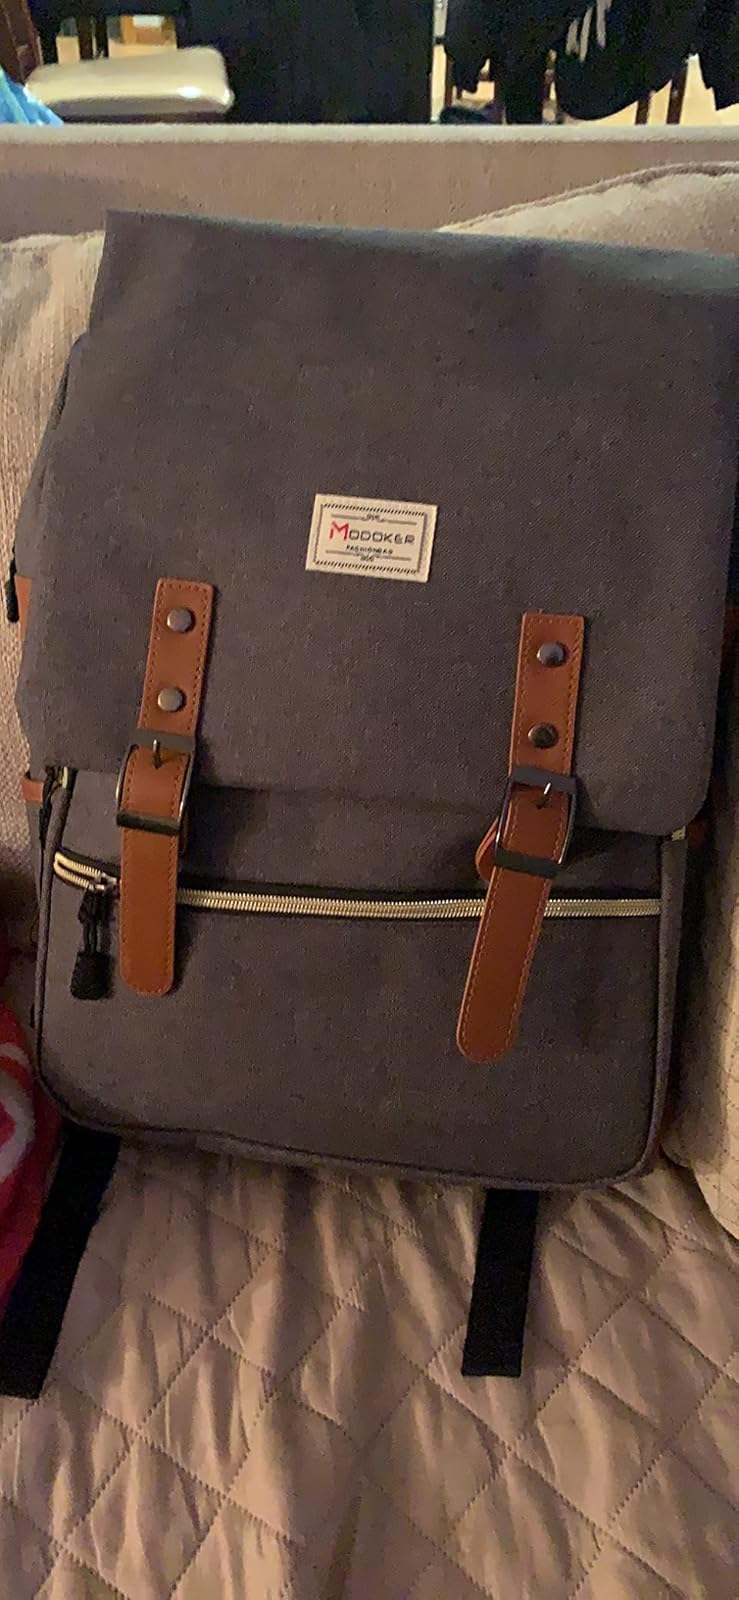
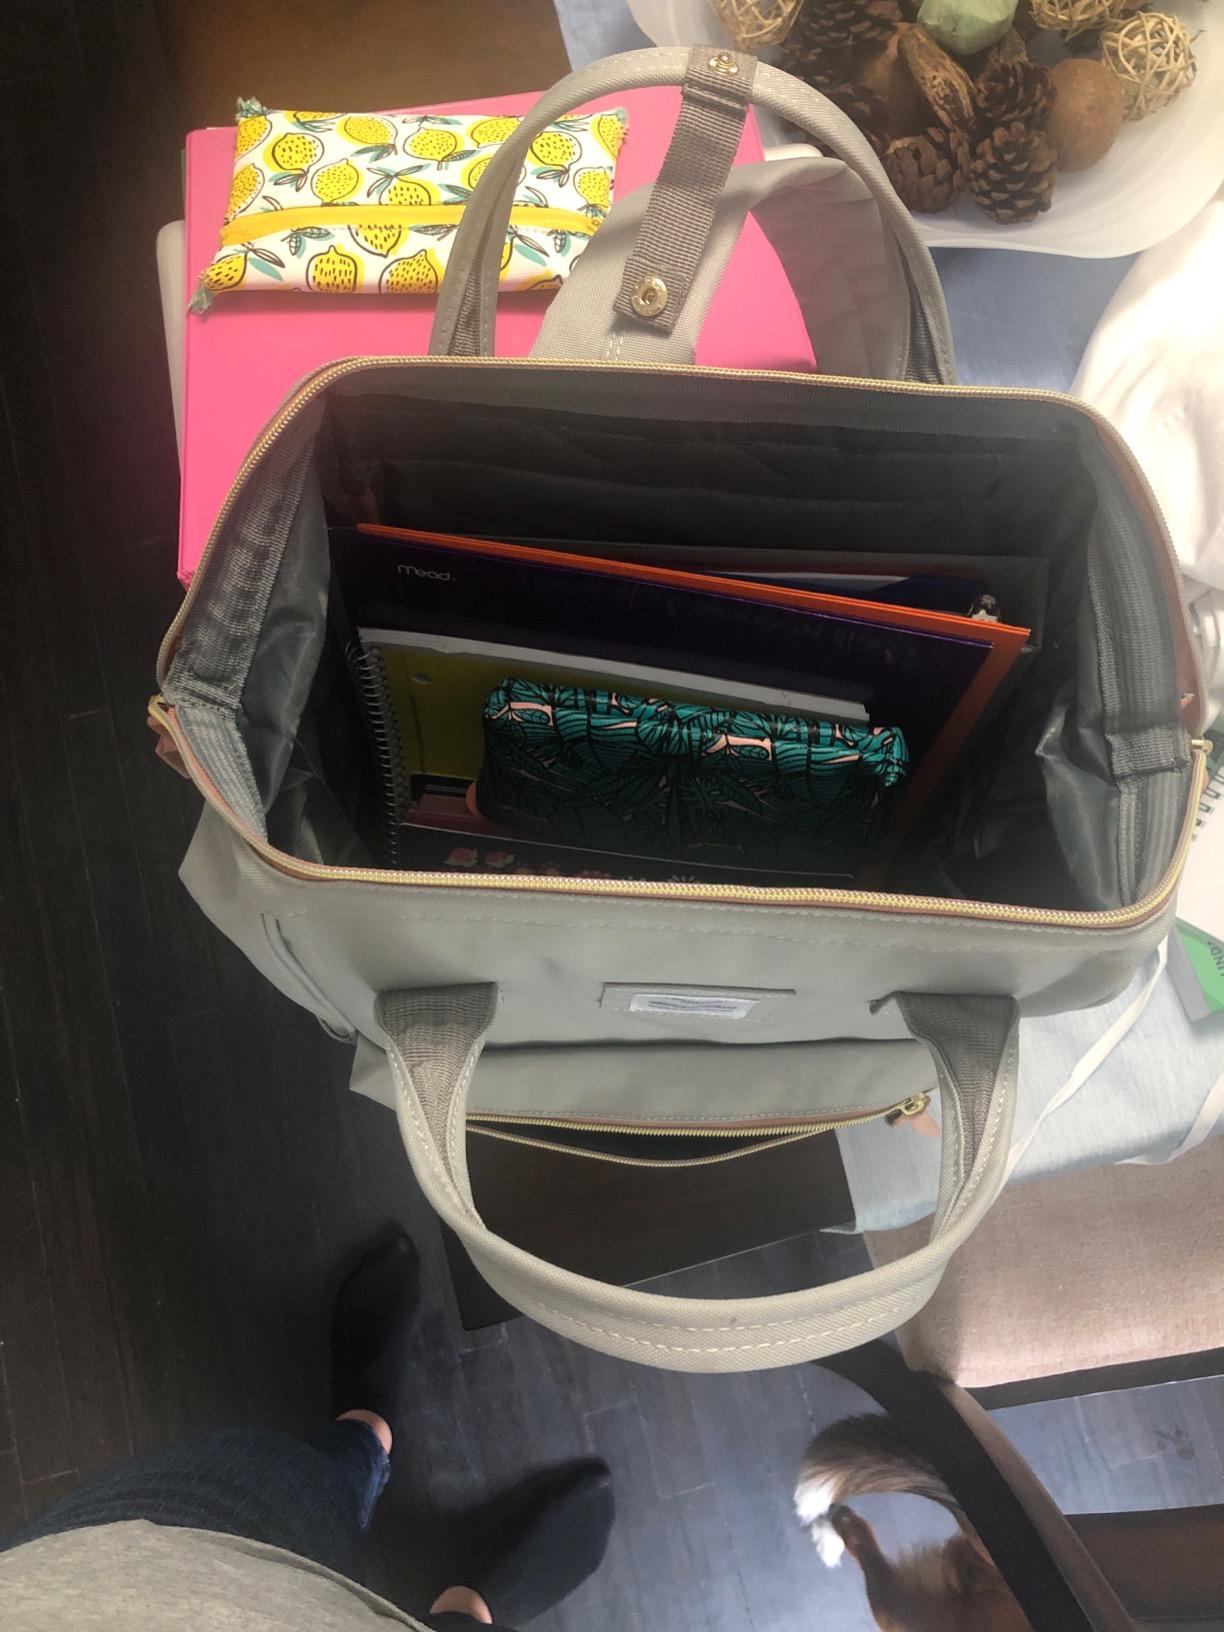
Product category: bag
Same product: no